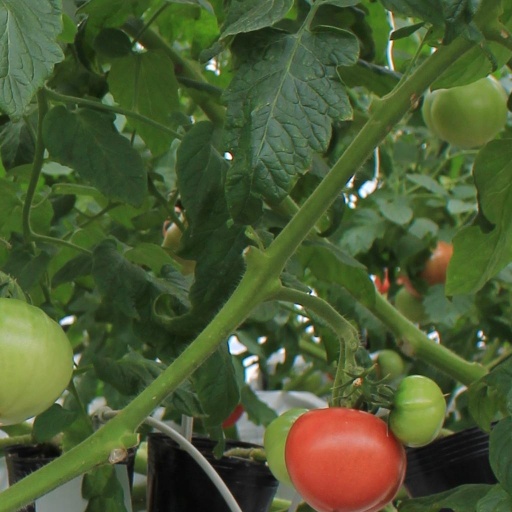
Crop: tomato